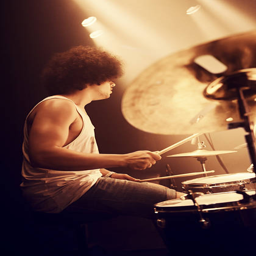
he plays to the beat of his own drum